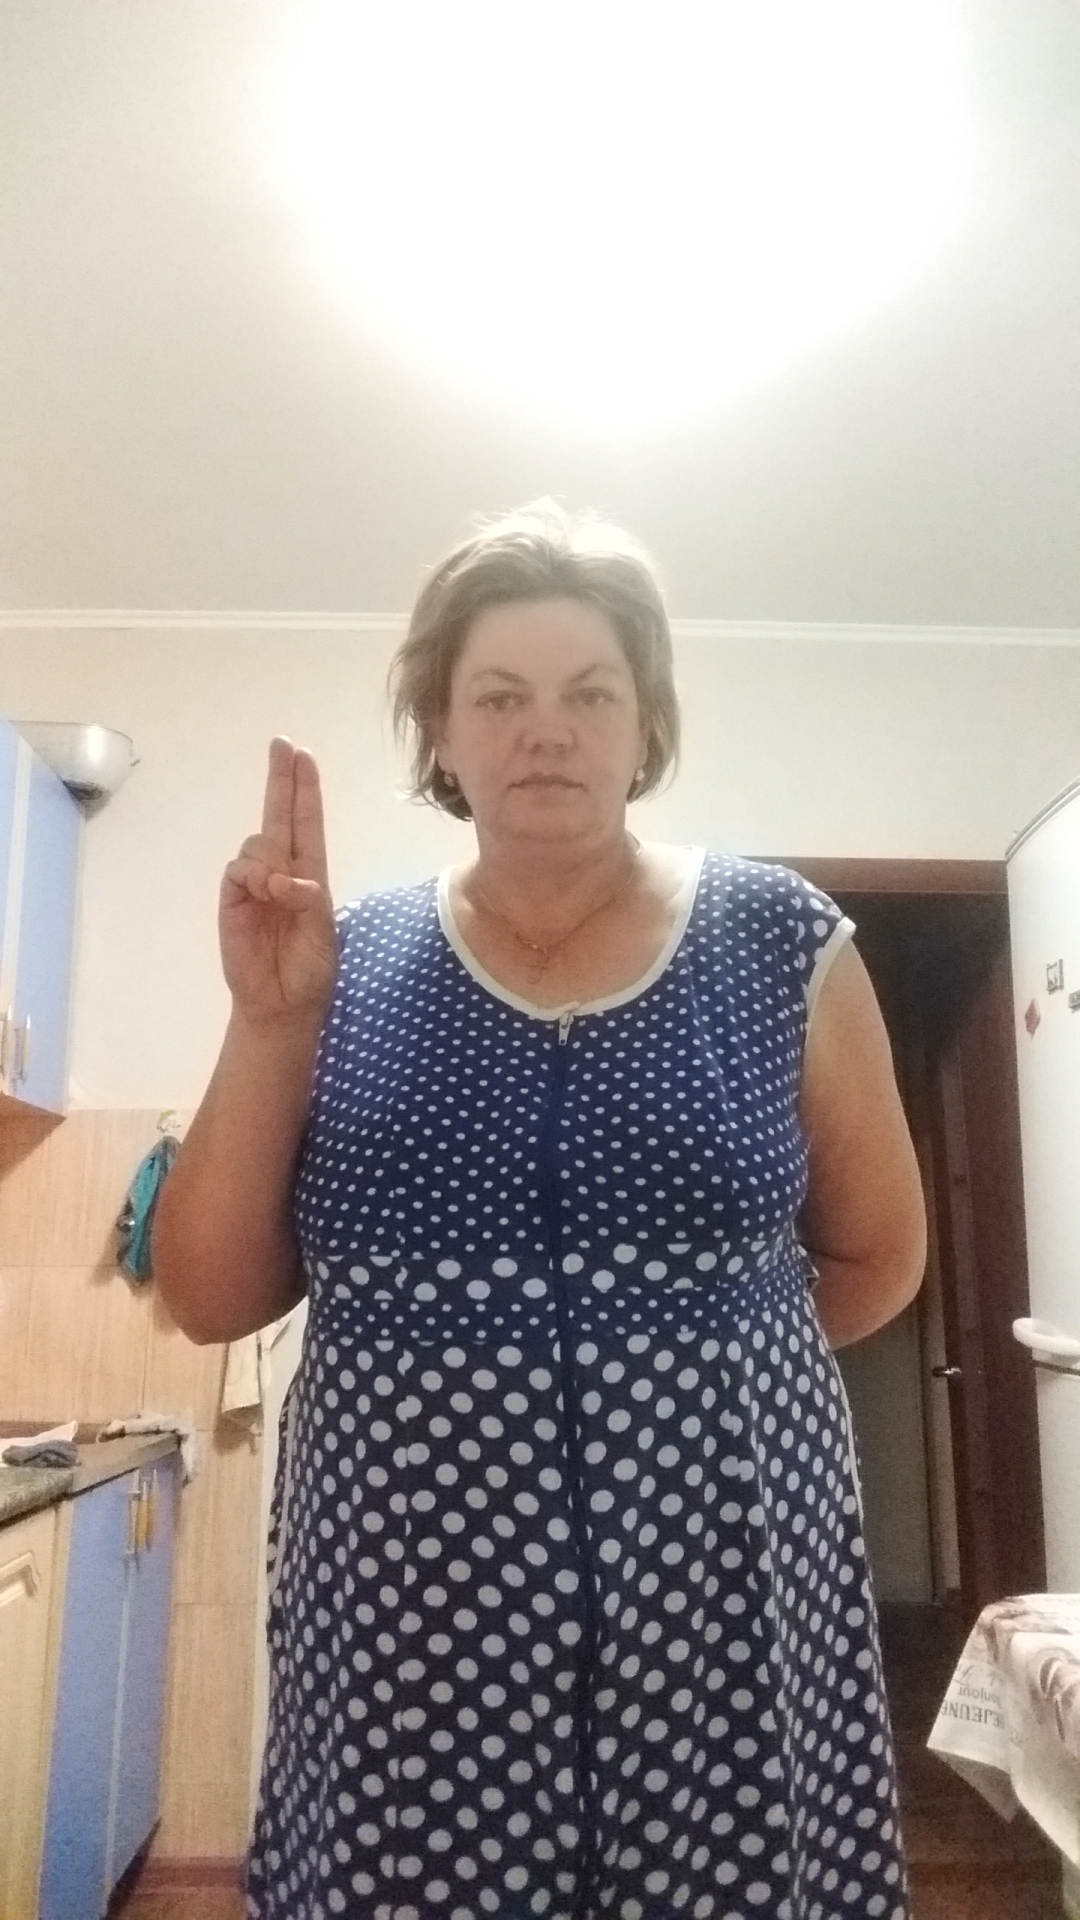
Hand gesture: two_up